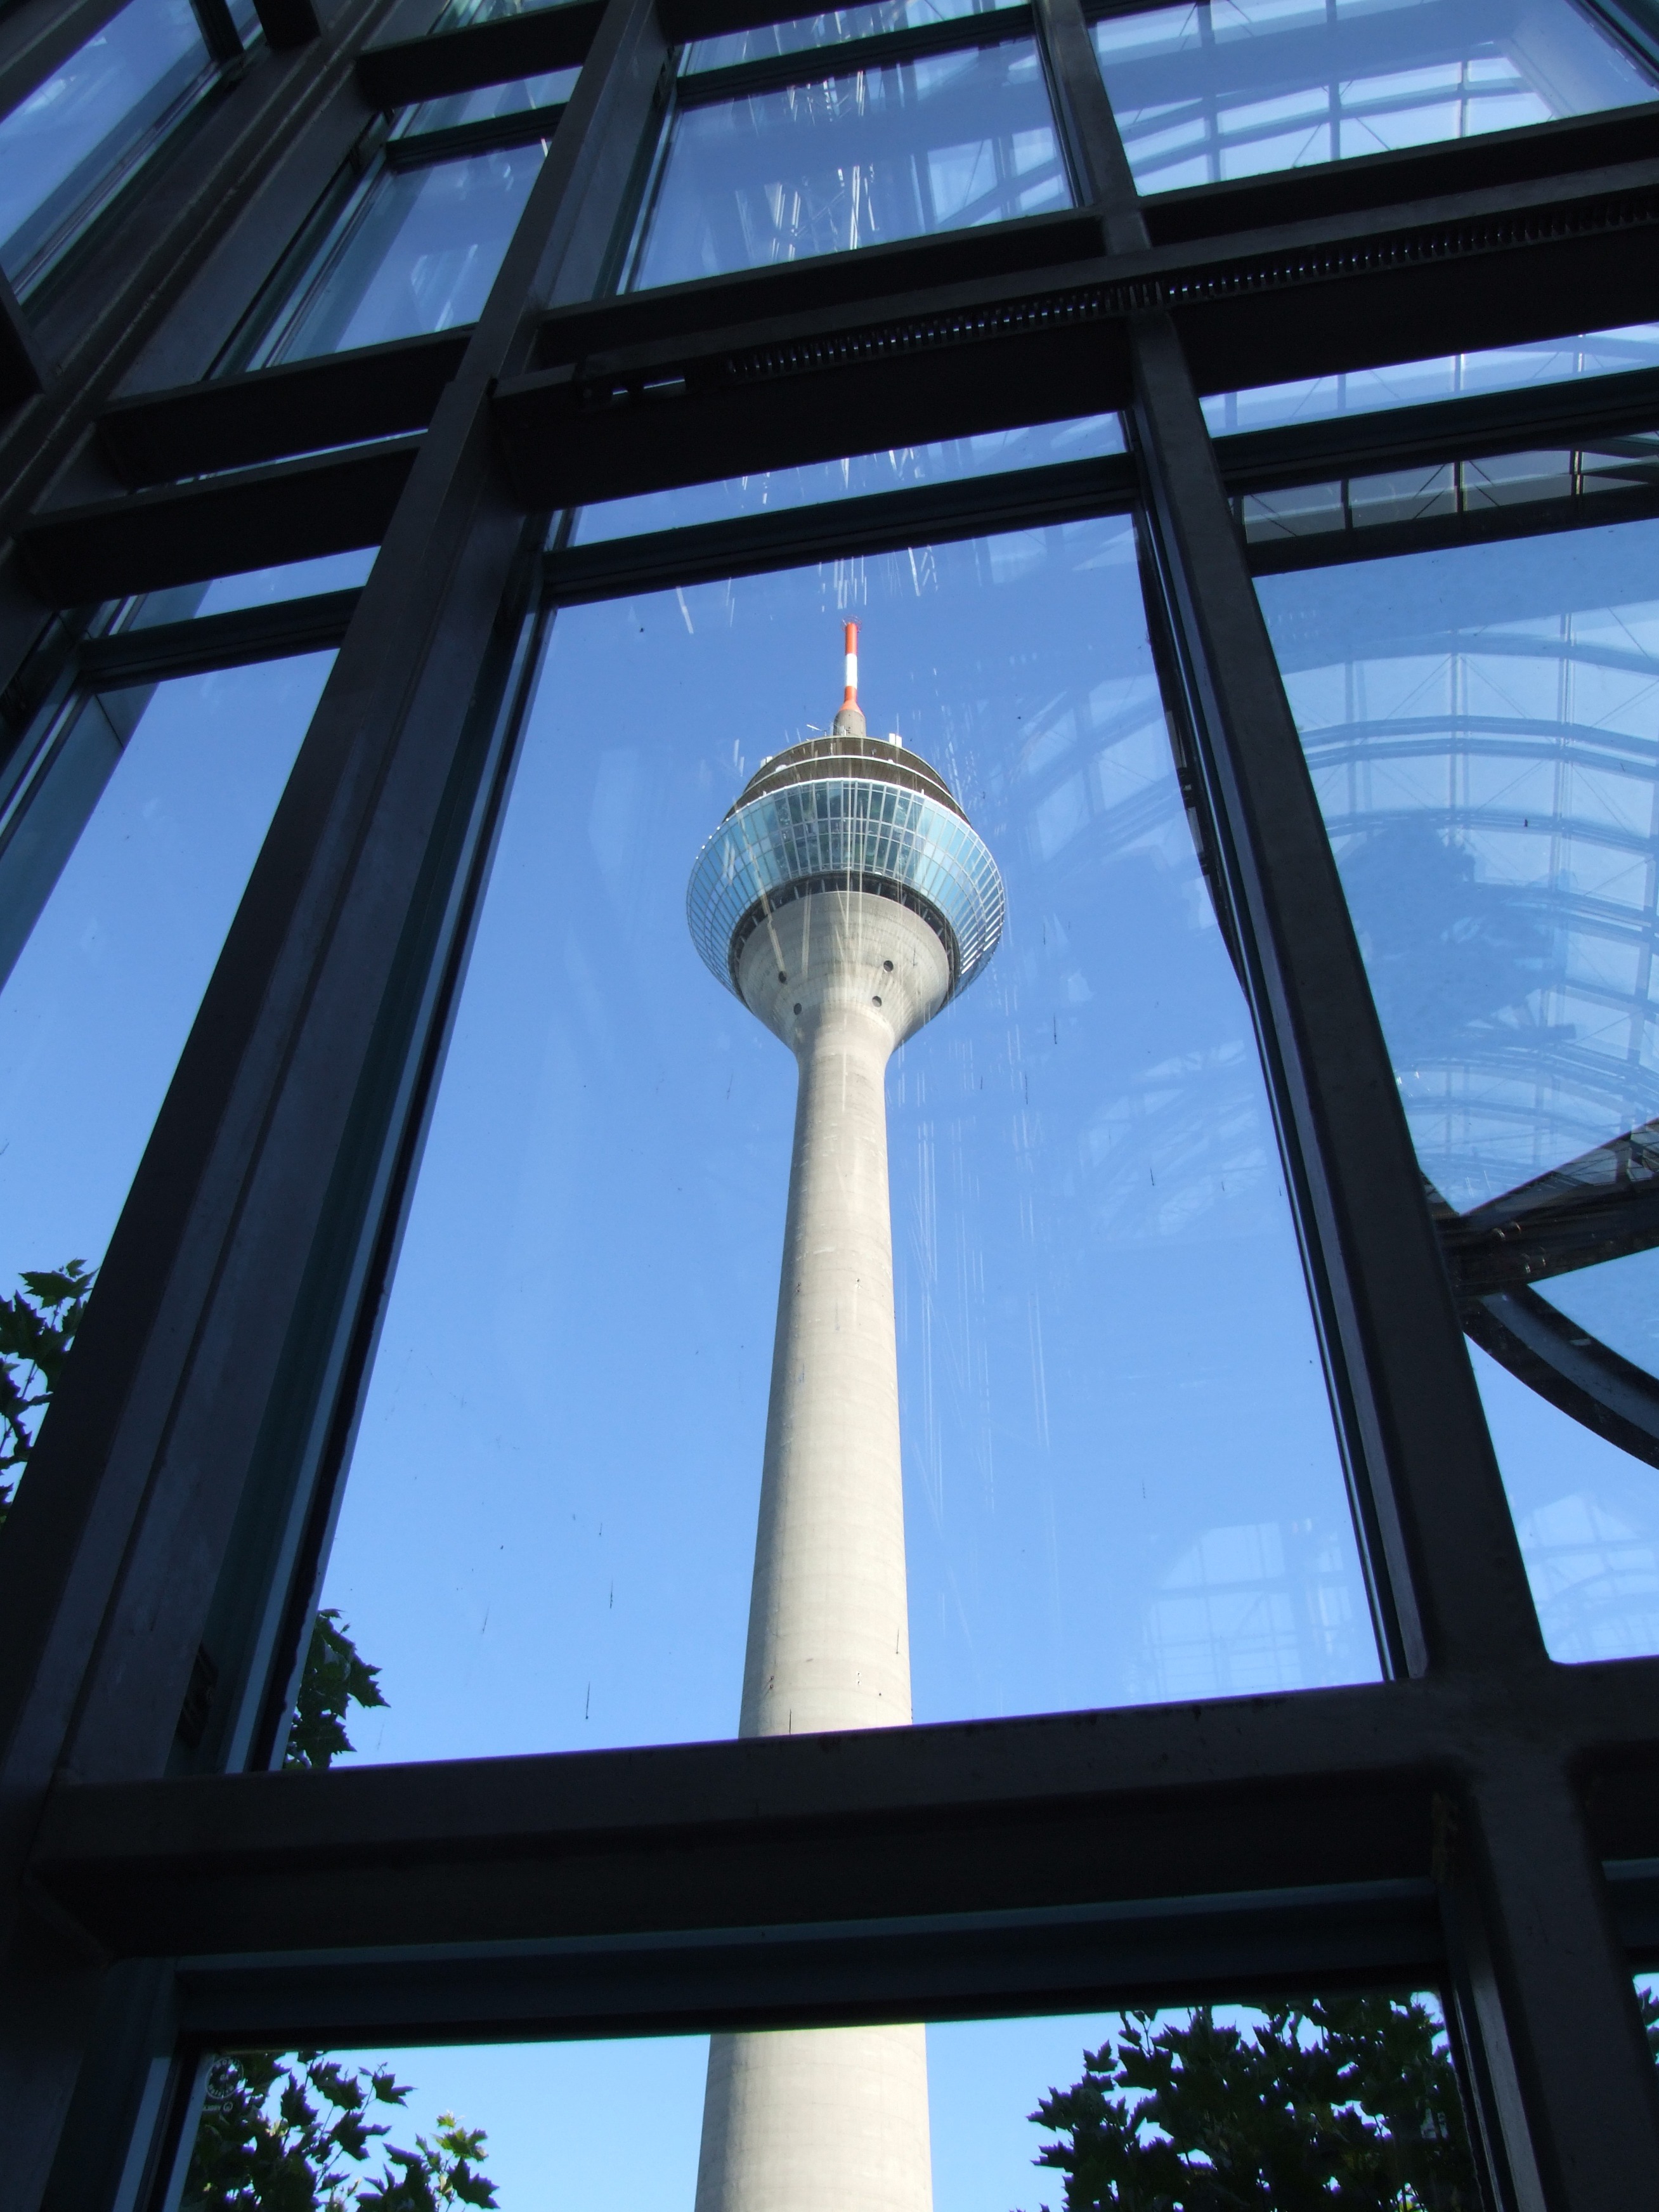
light, architecture, structure, sky, technology, window, reflection, tower, blue, lighting, symmetry, germany, telecommunications, dusseldorf, tv tower, daylighting, control tower, communication technology